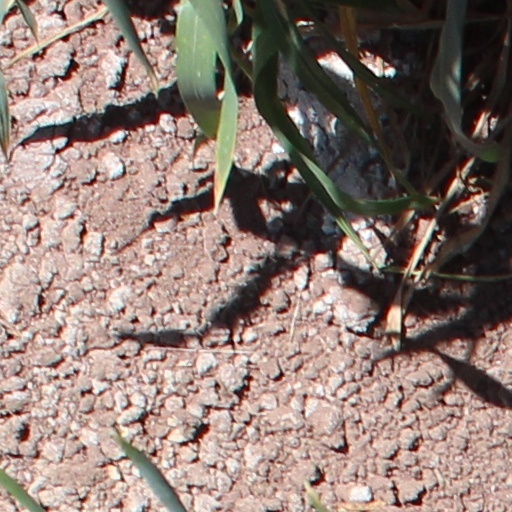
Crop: wheat